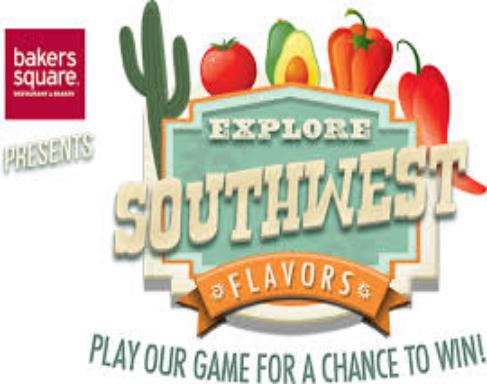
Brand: Bakers Square
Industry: Food